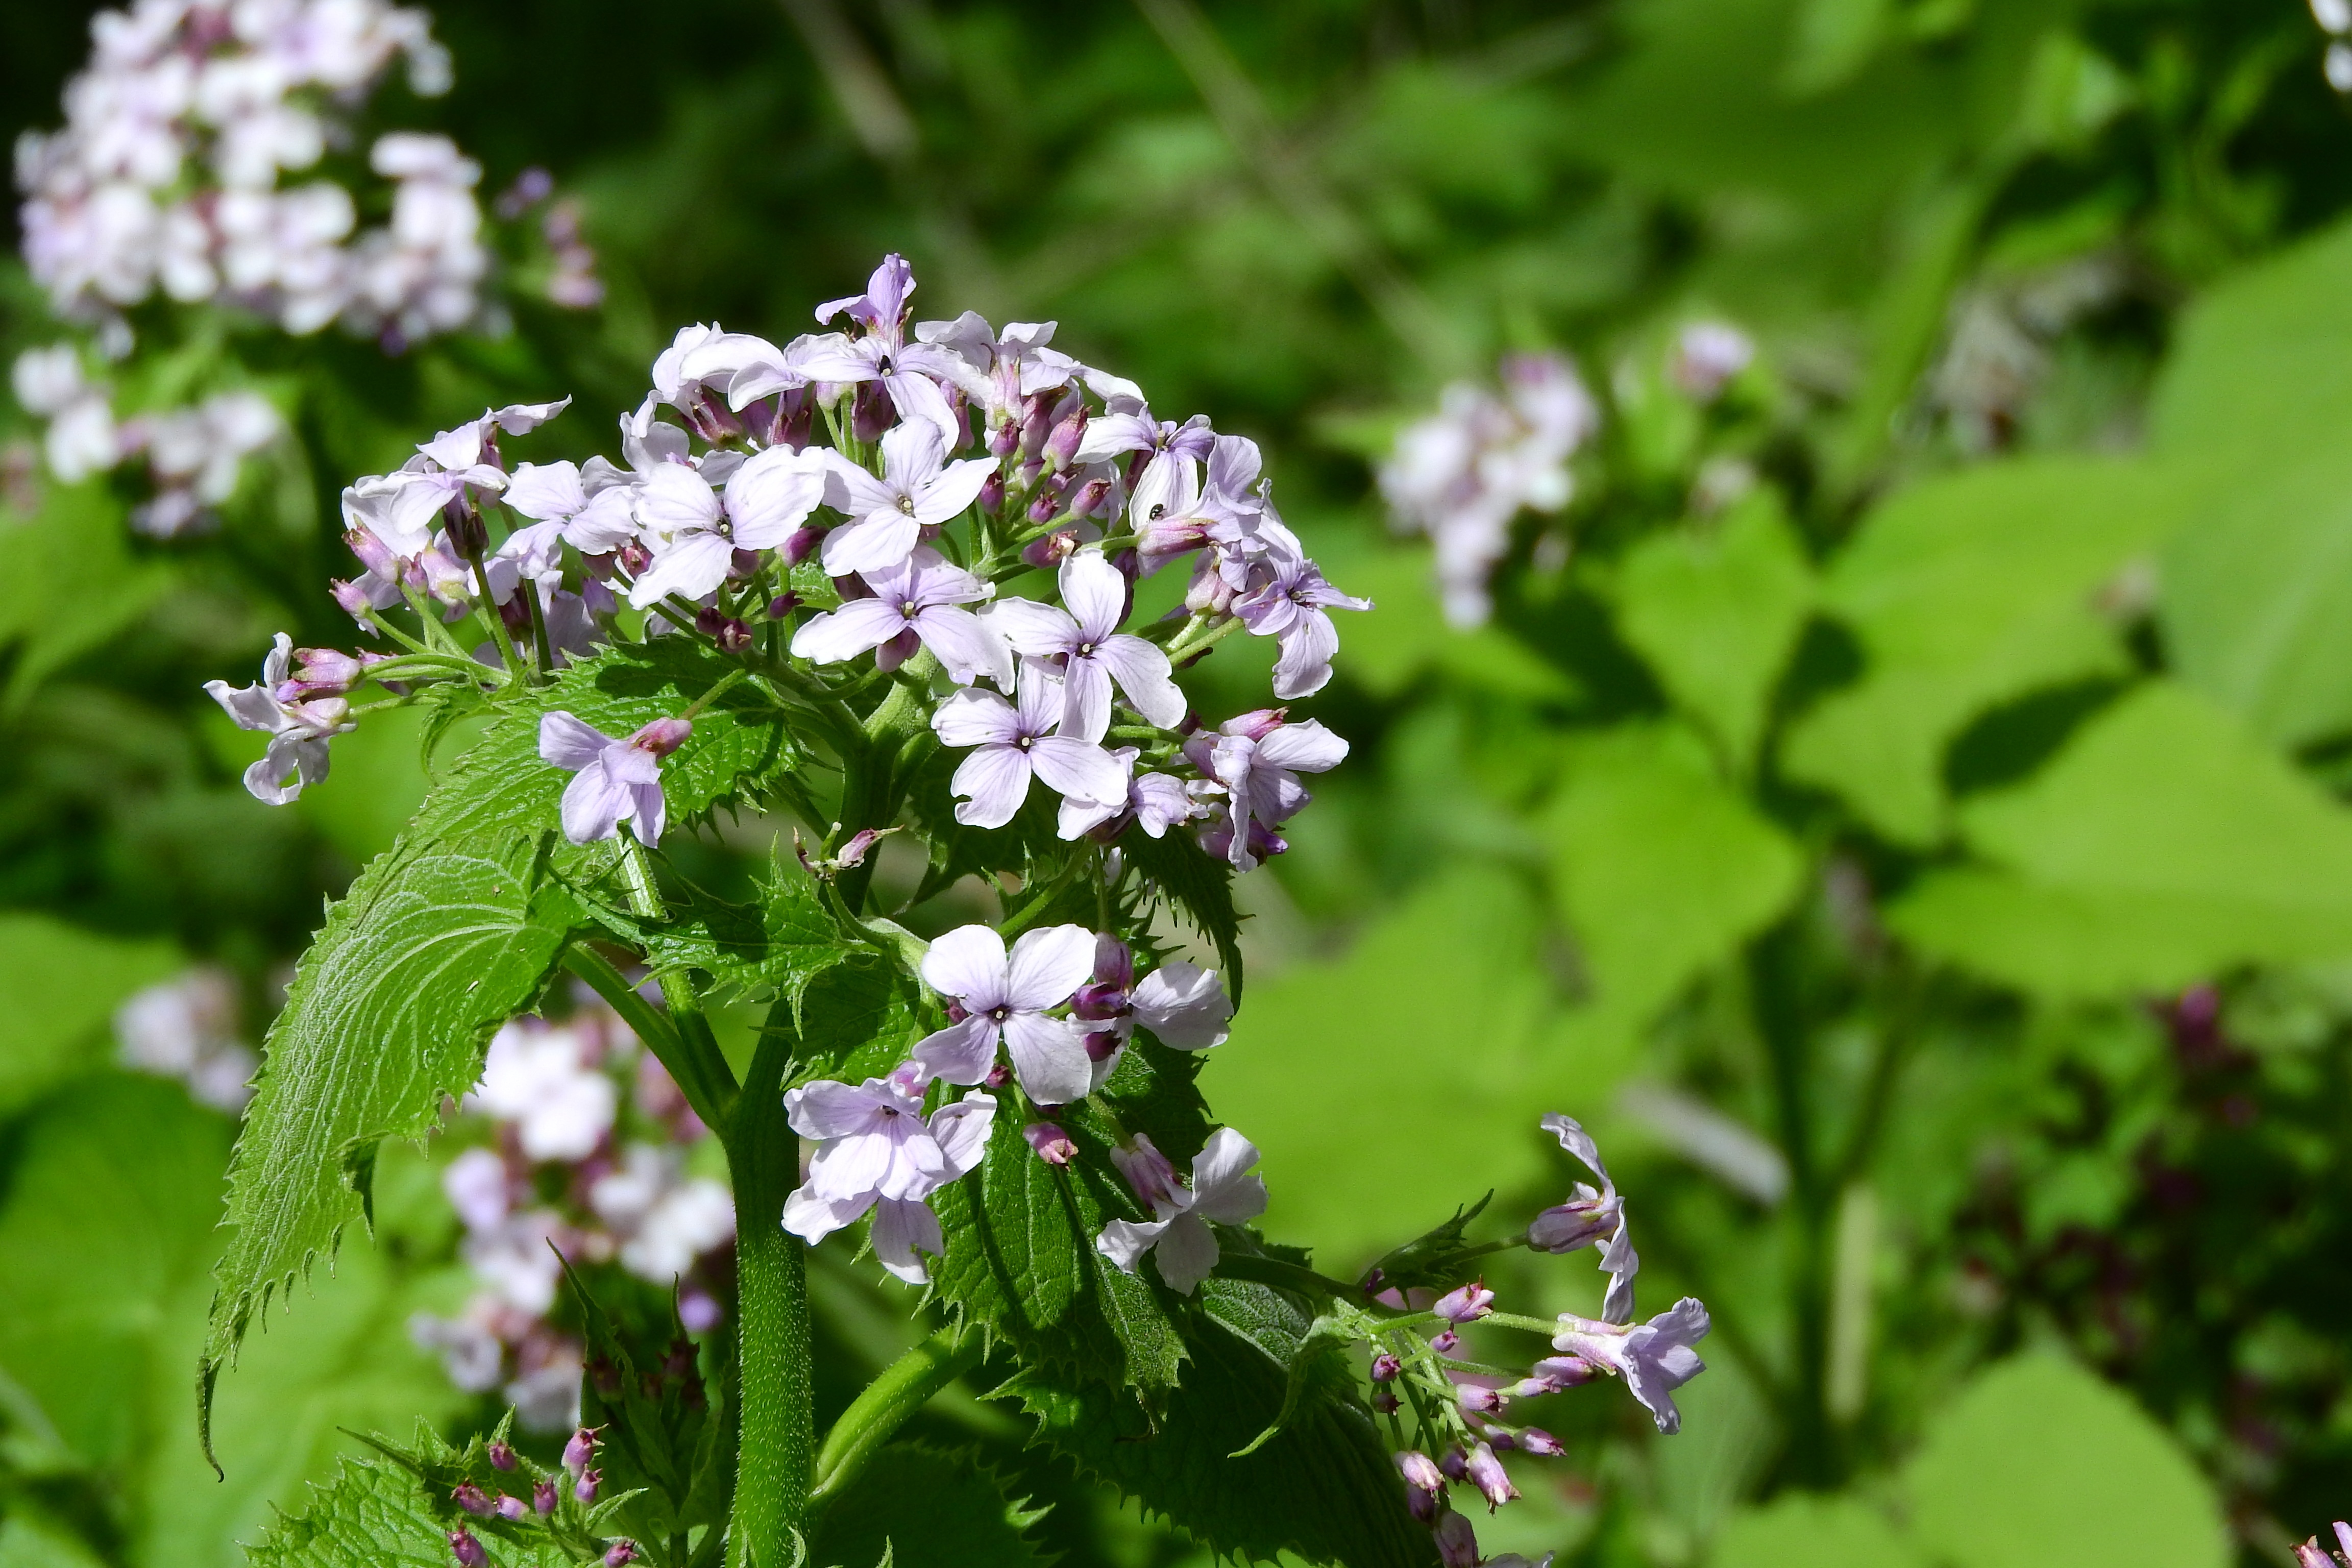
nature, blossom, plant, meadow, flower, herb, botany, garden, flora, perennial, wildflower, inflorescence, flowering plant, lunaria, lunaria rediviva, annual plant, land plant, dame's rocket